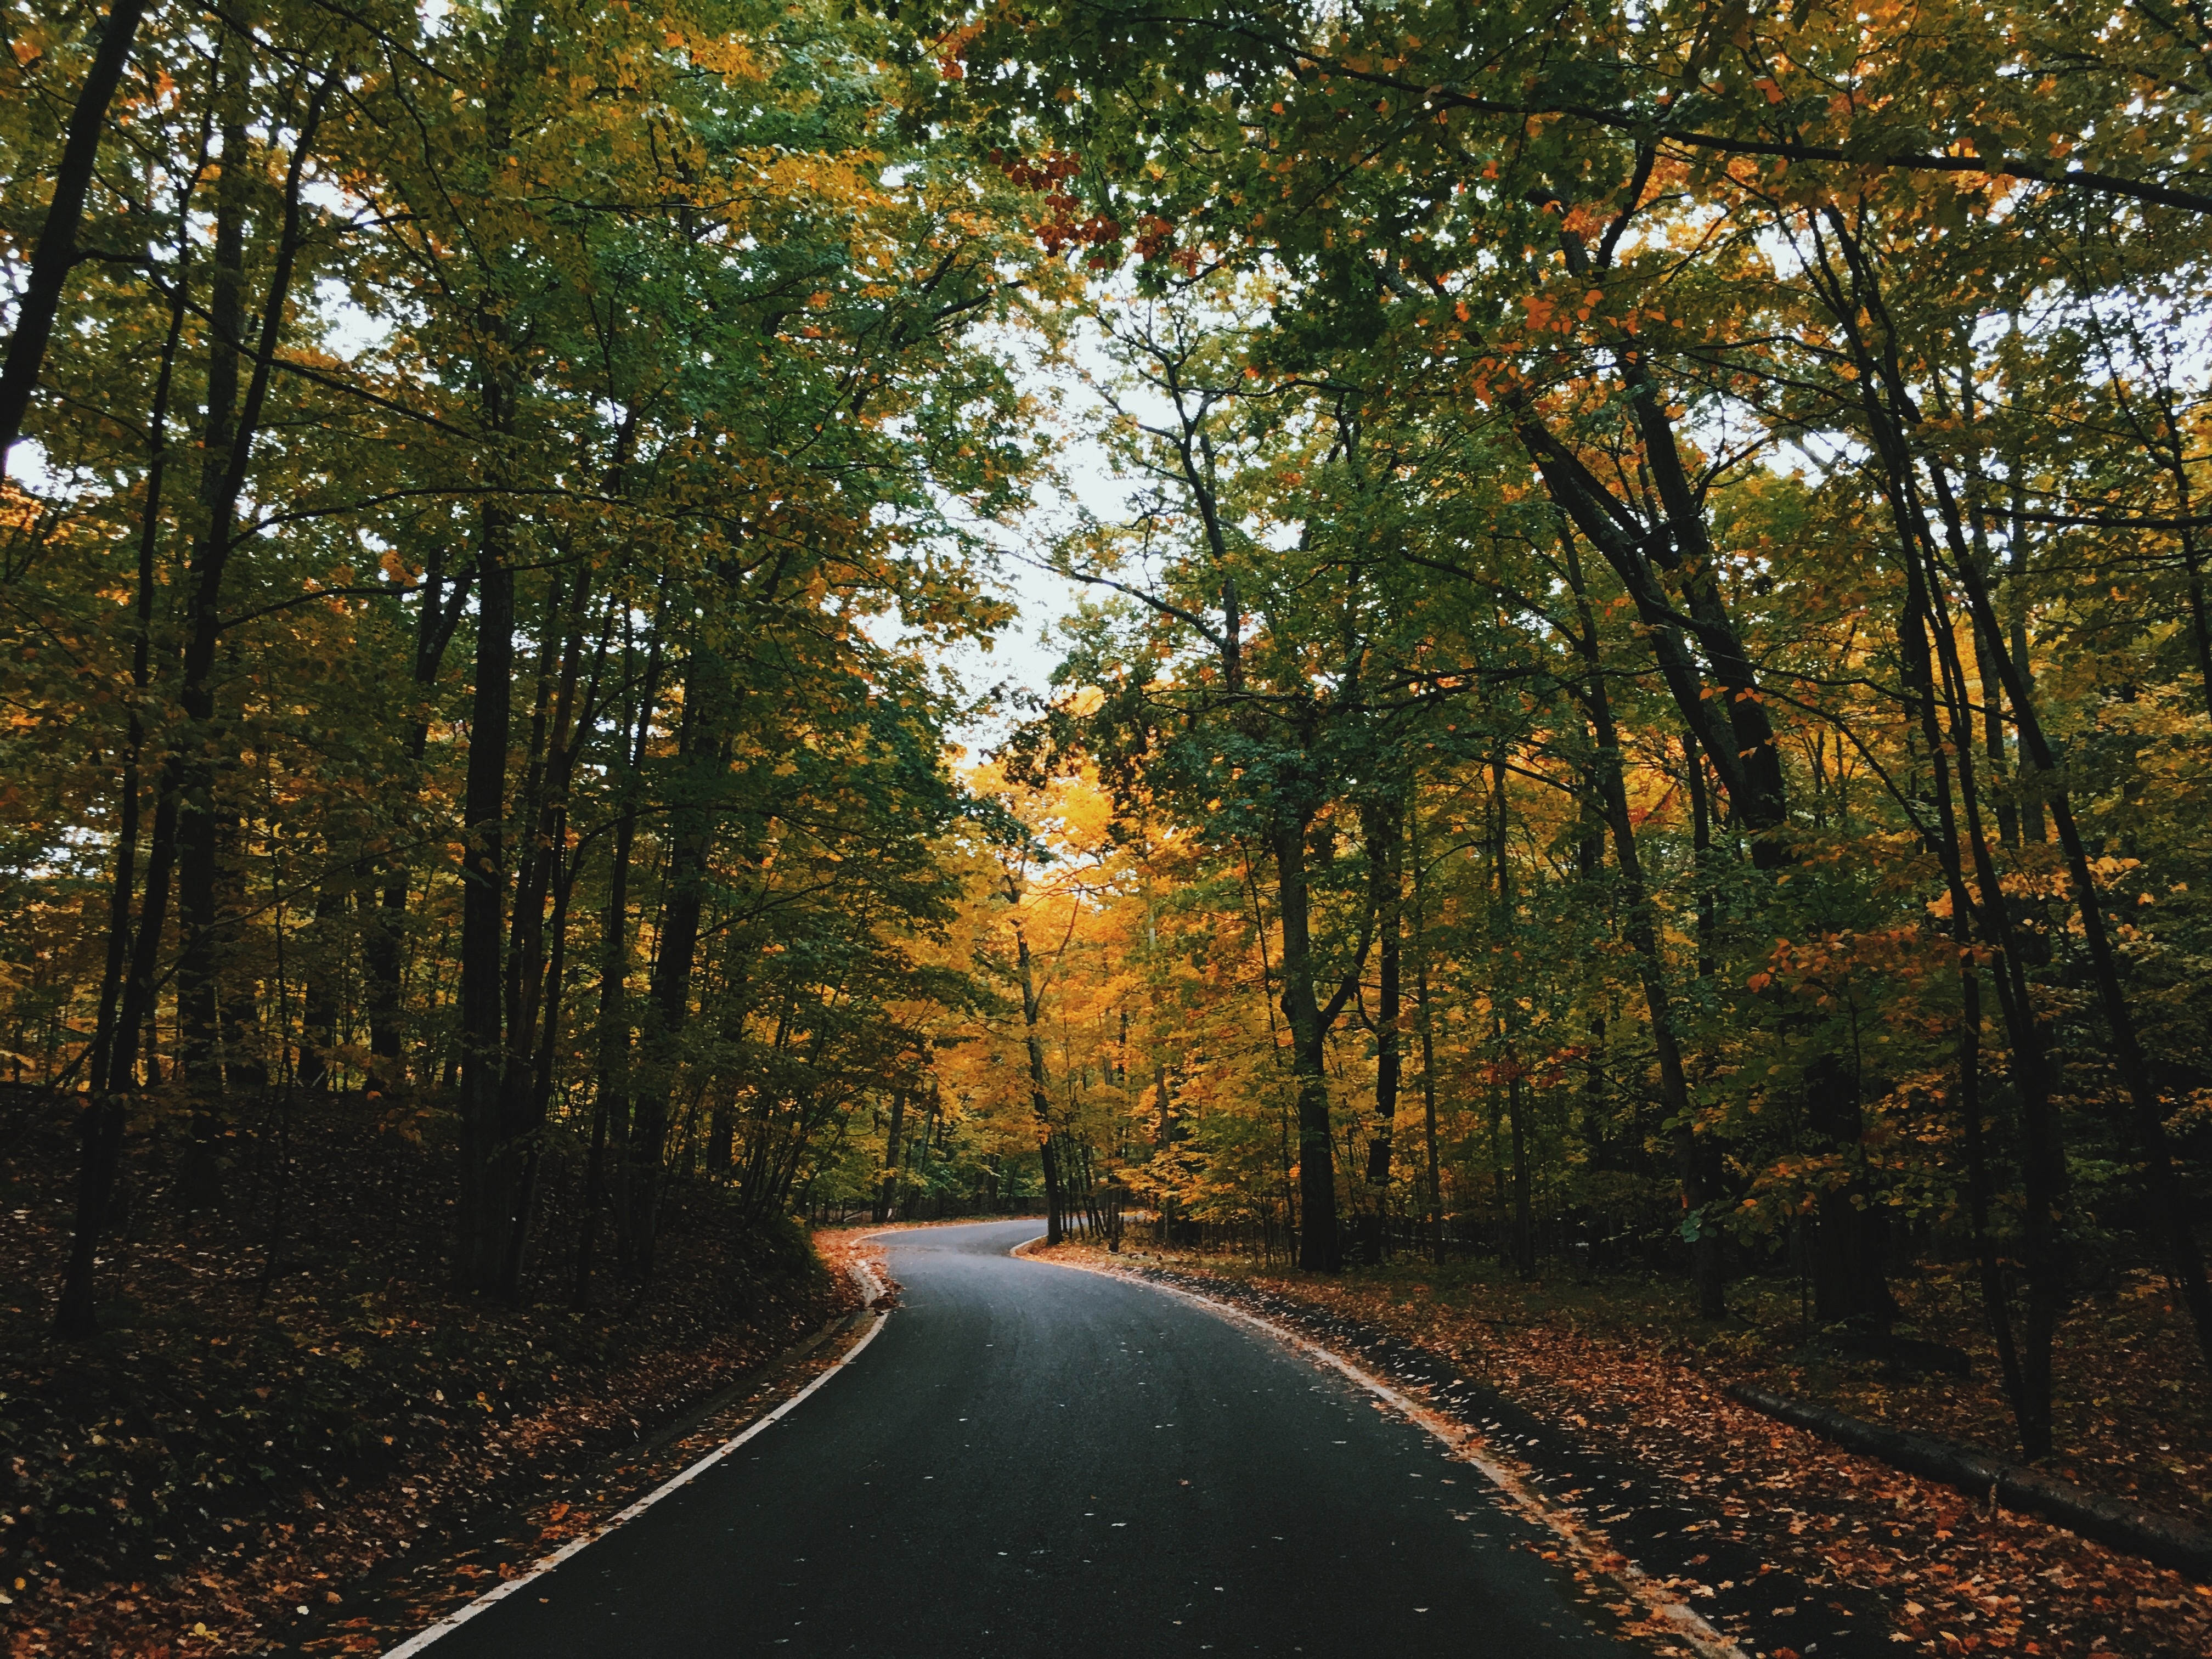
tree, nature, forest, light, plant, road, sunlight, morning, leaf, asphalt, autumn, season, leaves, woodland, habitat, natural environment, atmospheric phenomenon, woody plant